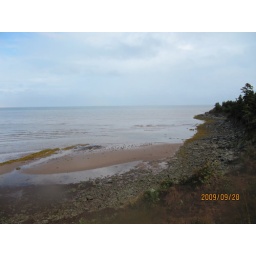
The beach below Fran's house